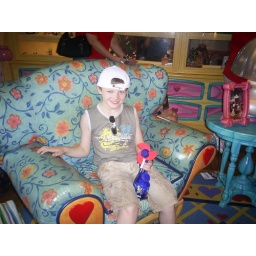
This is in Minnie's house with my brother sitting on the chair.